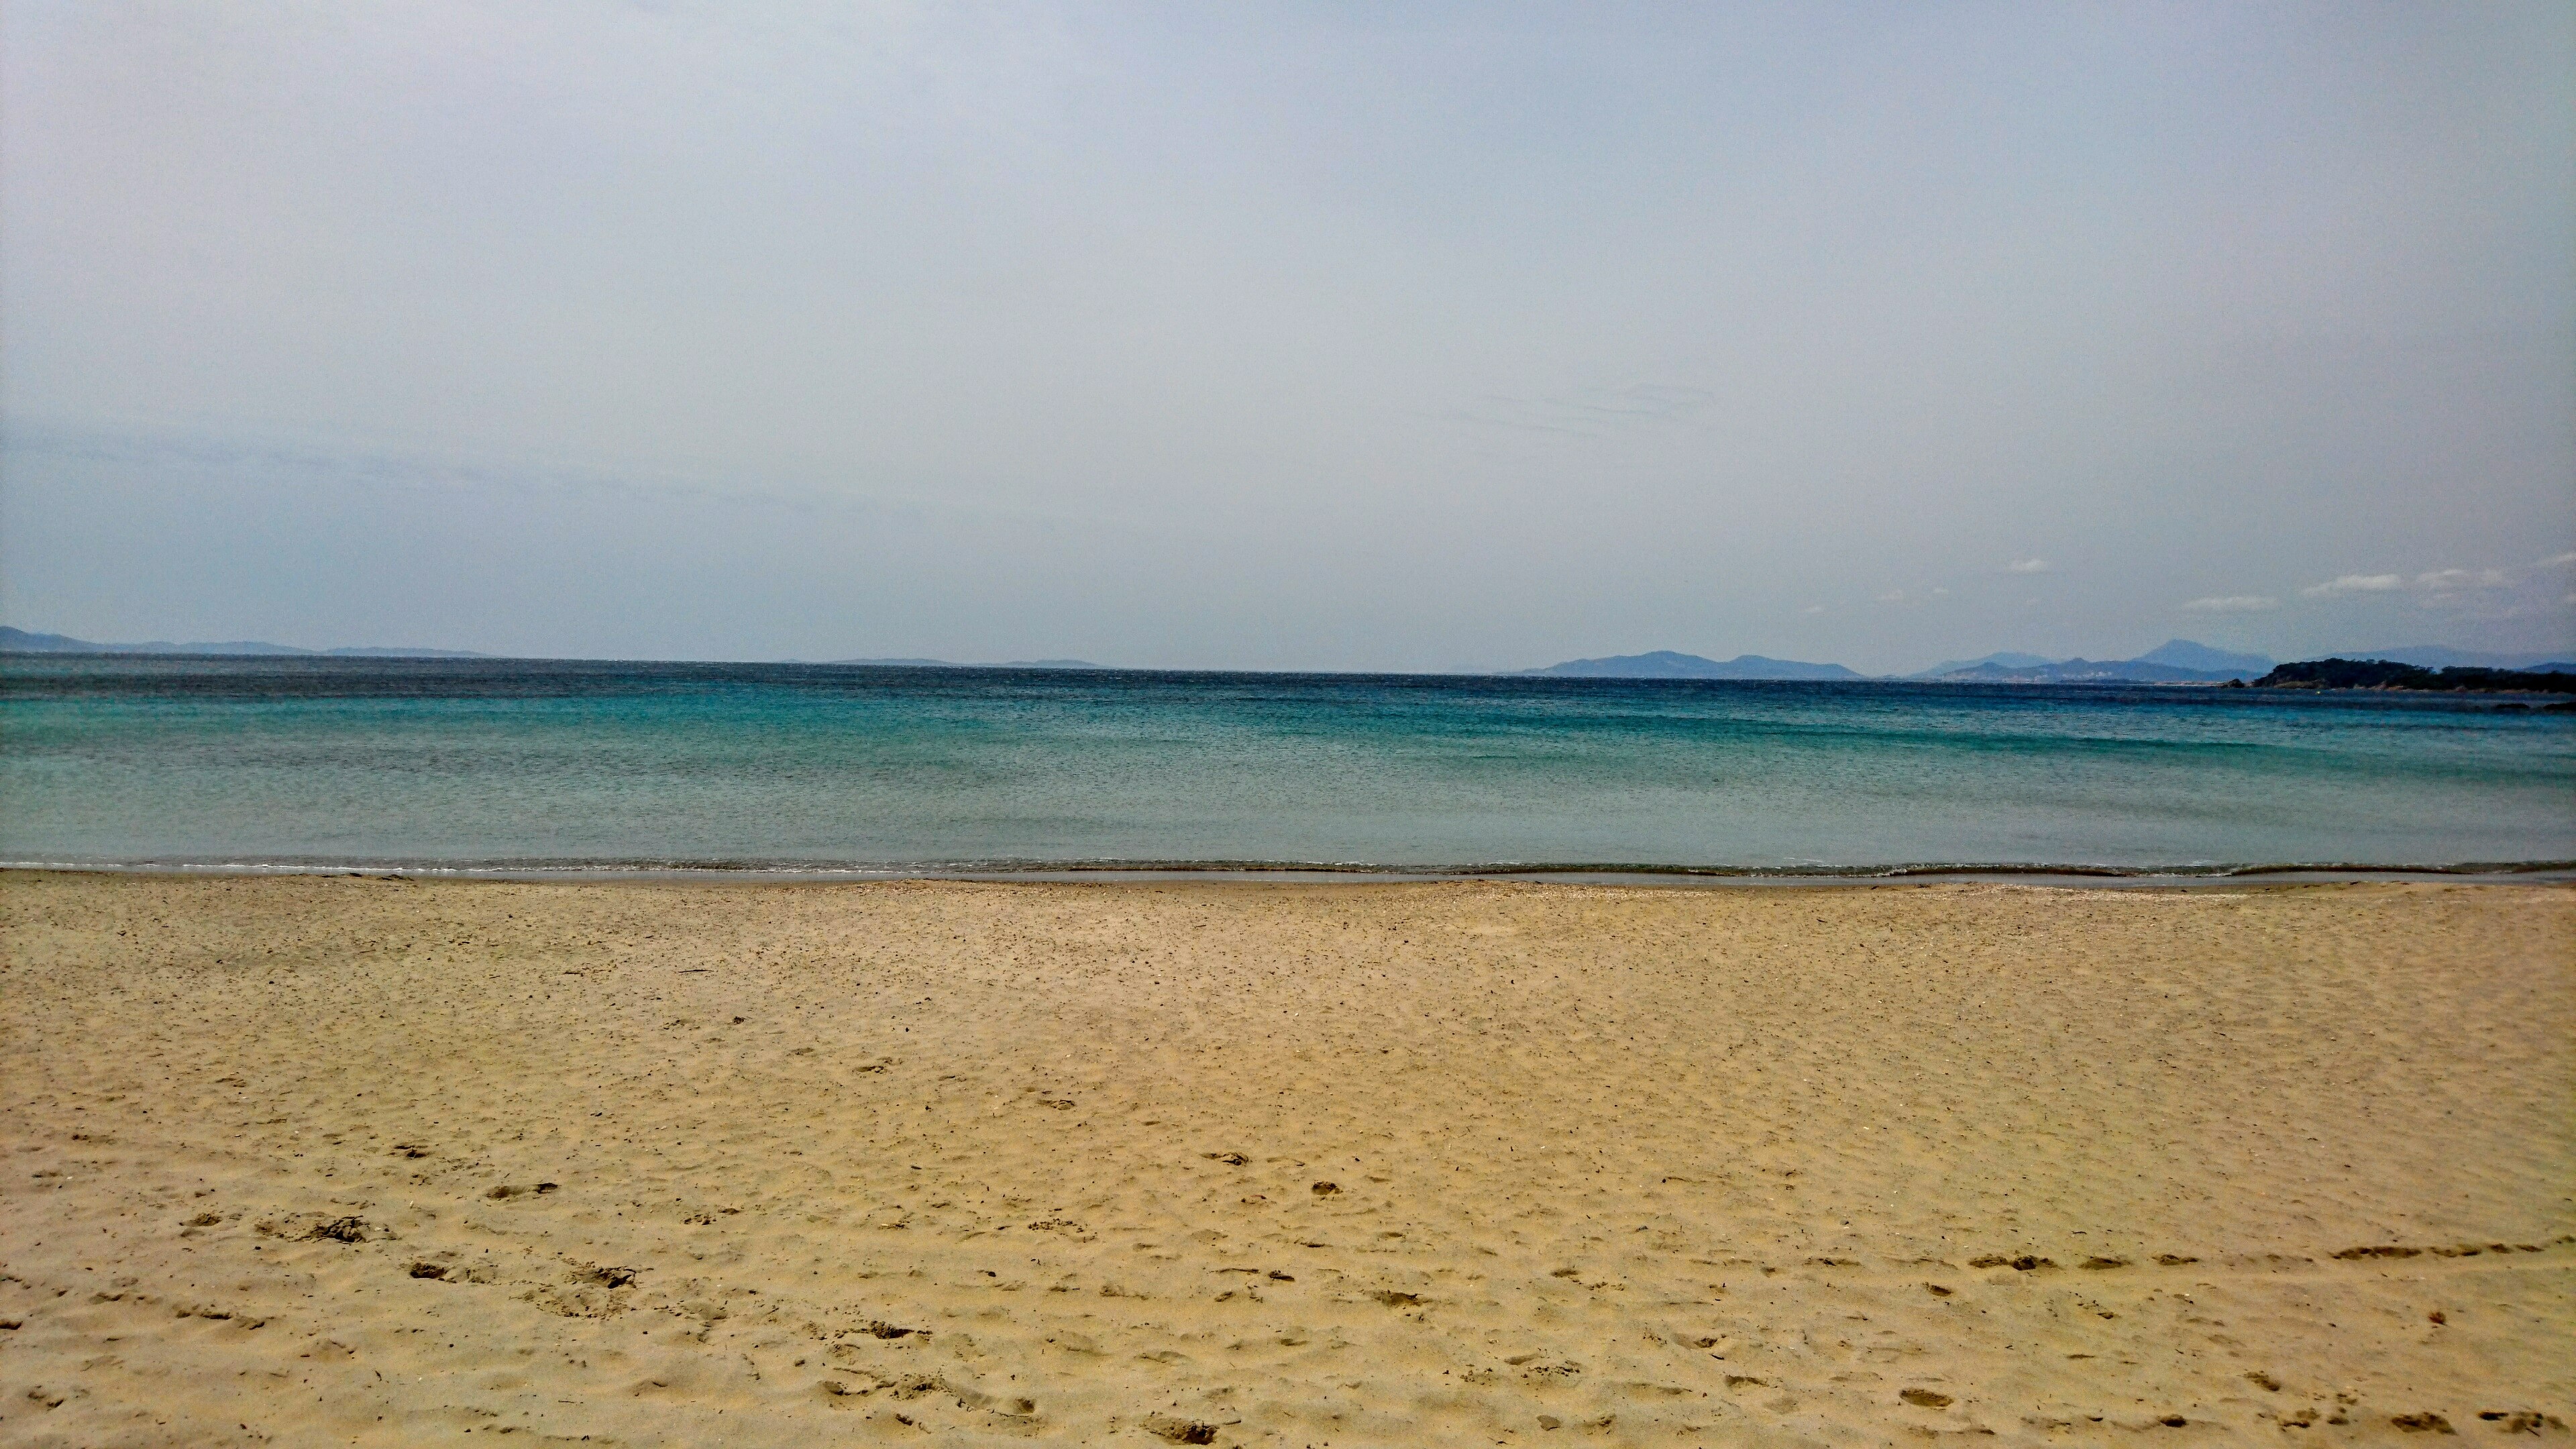
beach, sea, coast, sand, ocean, horizon, shore, wave, bay, material, body of water, wind wave